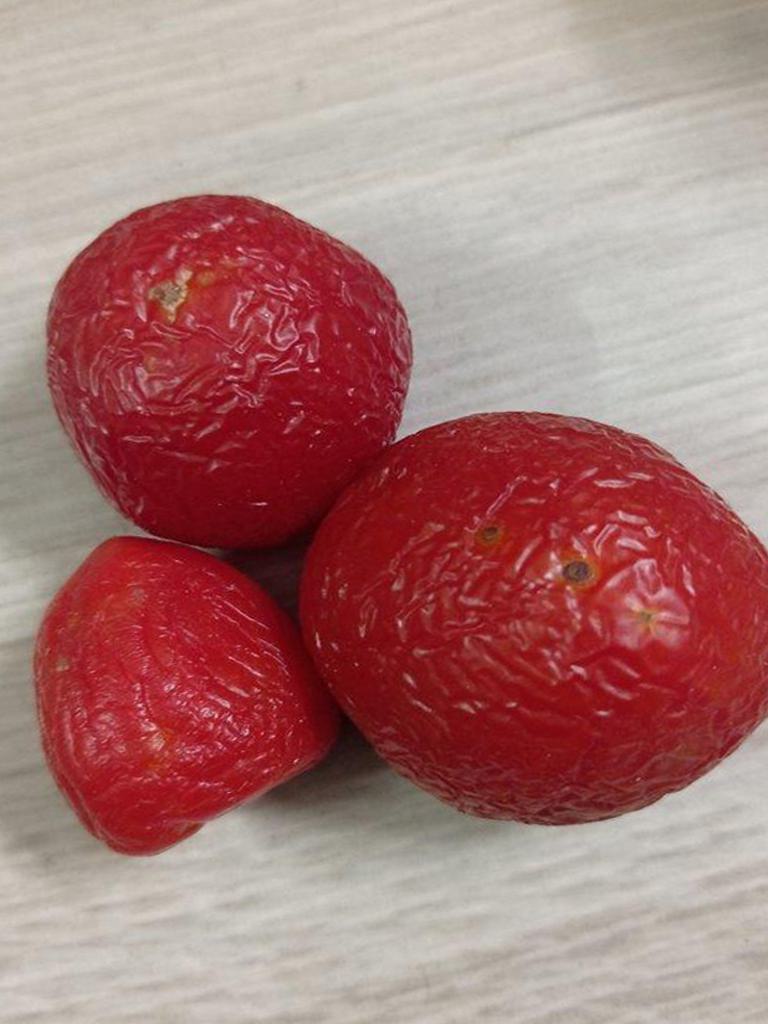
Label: Rotten